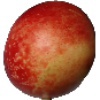
Label: Nectarine 1